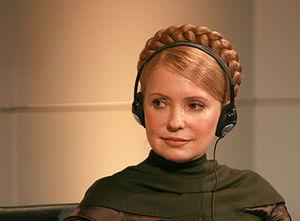
Une tresse ou natte est une manière d'assembler par entrelacement des cheveux, des fils ou faisceaux de fils. Elle est utilisée entre autres dans la confection de cordes. La tresse la plus courante est un entrelacement de trois fils ou faisceaux de fils.